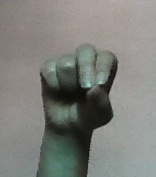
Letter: gaaf